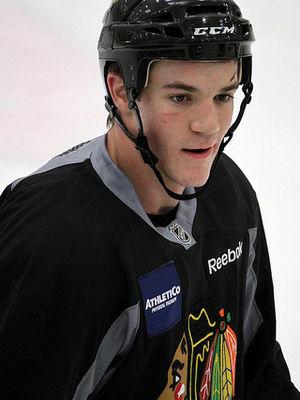
Andrew Shaw est un joueur professionnel canadien de hockey sur glace.